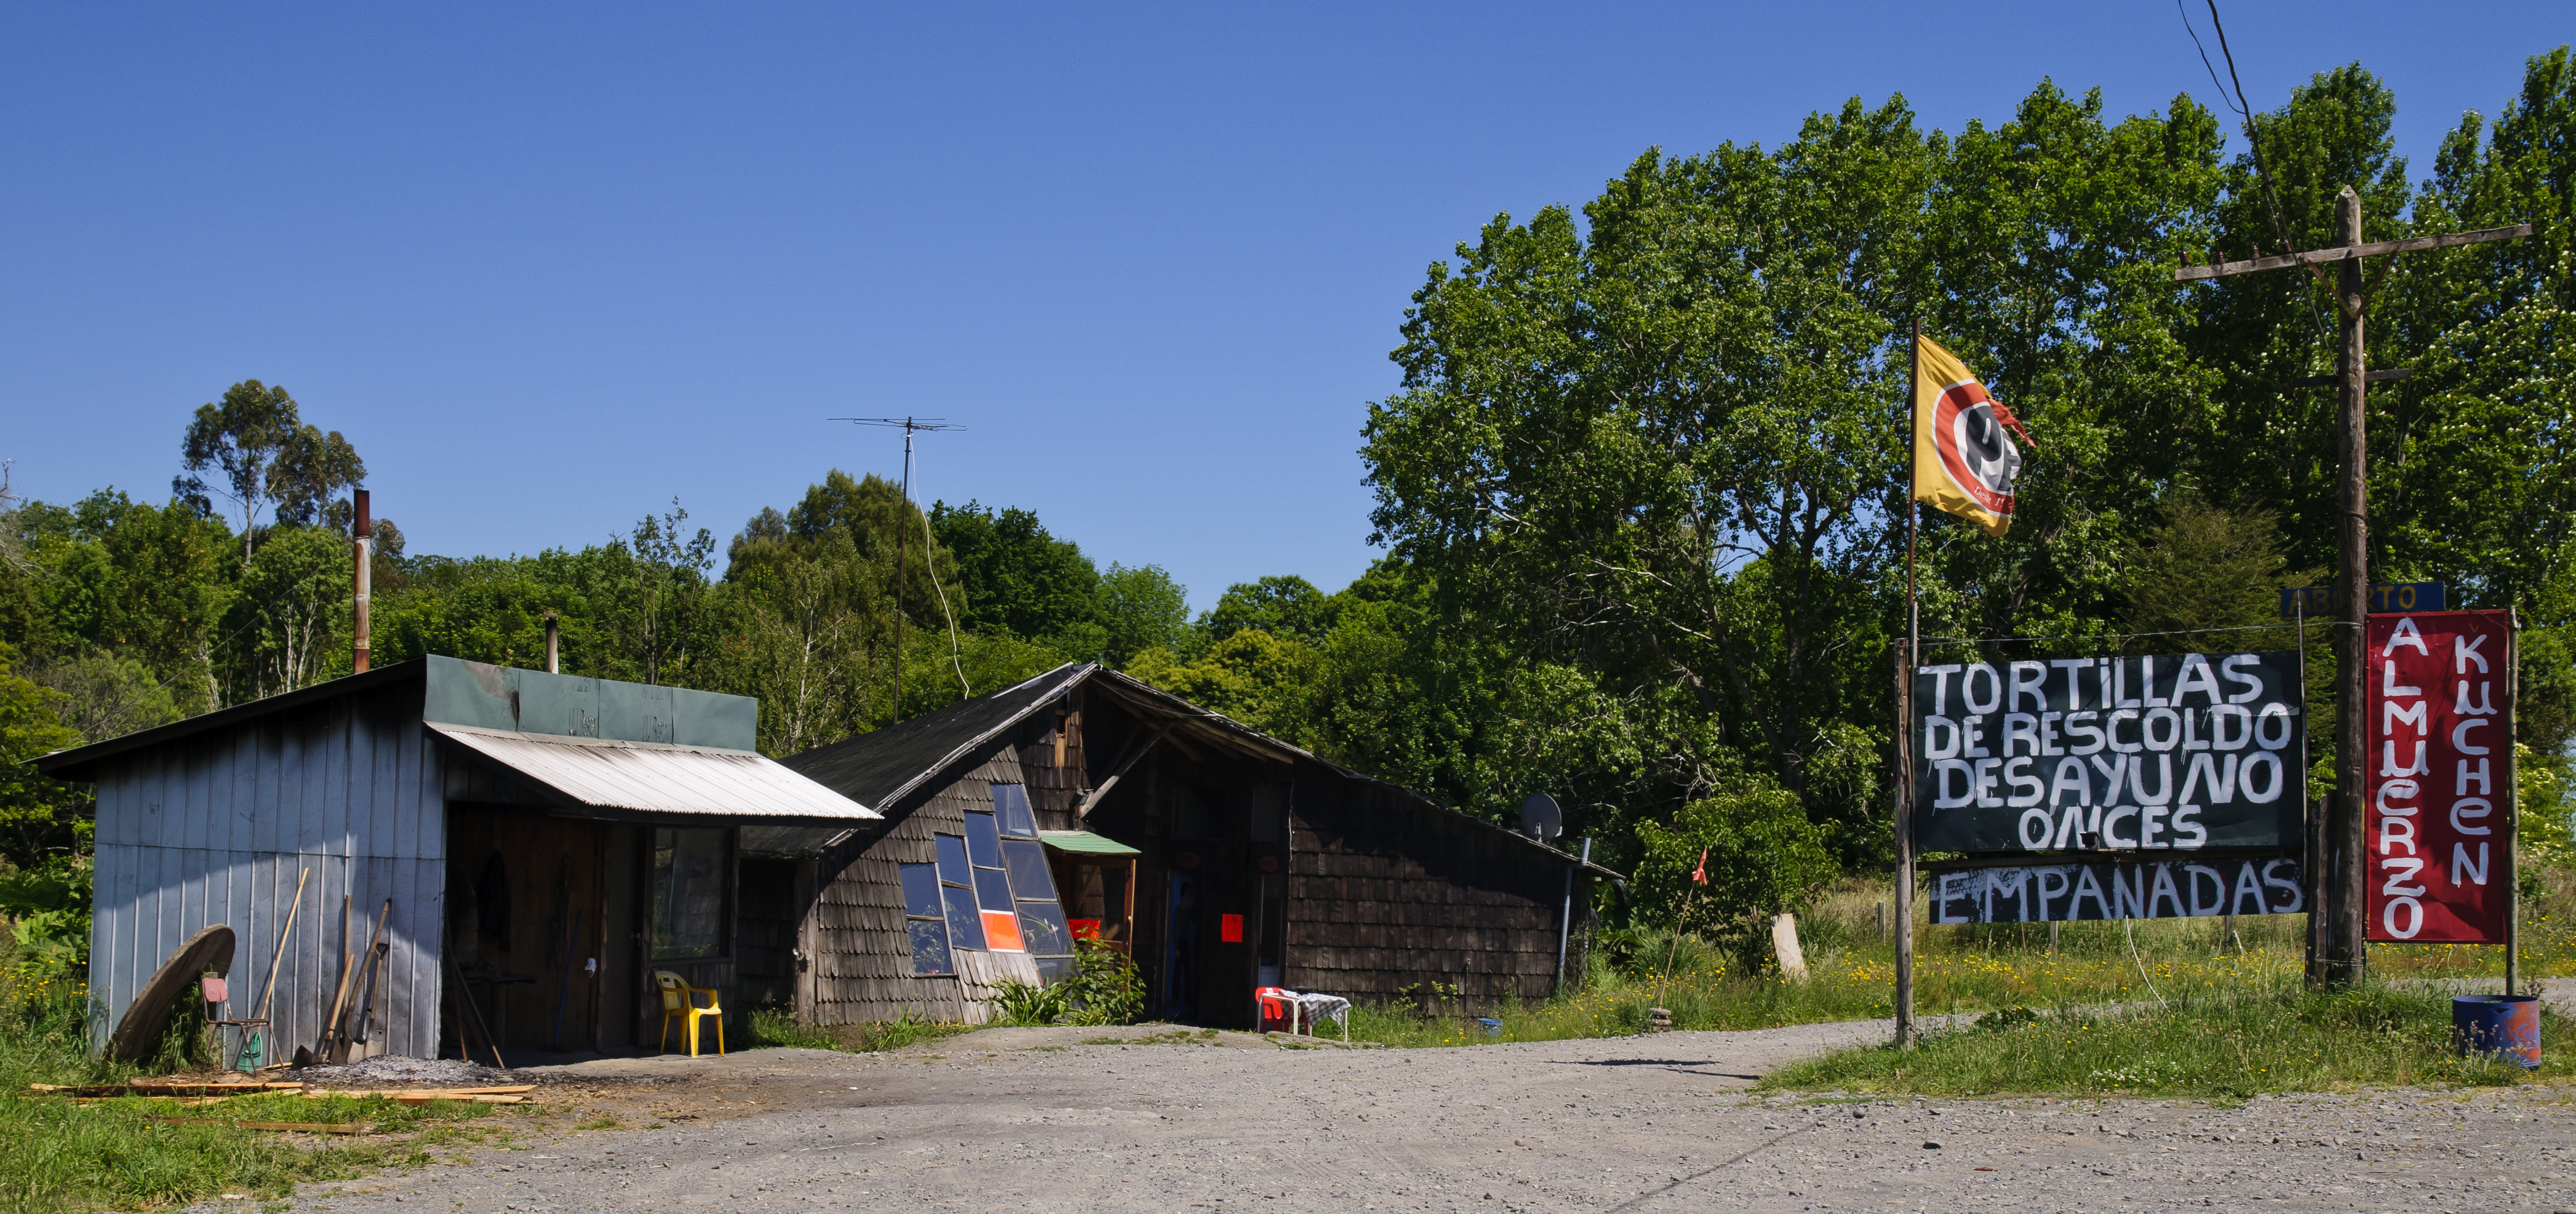
town, vacation, village, nikon, tourism, chile, d300, rural area